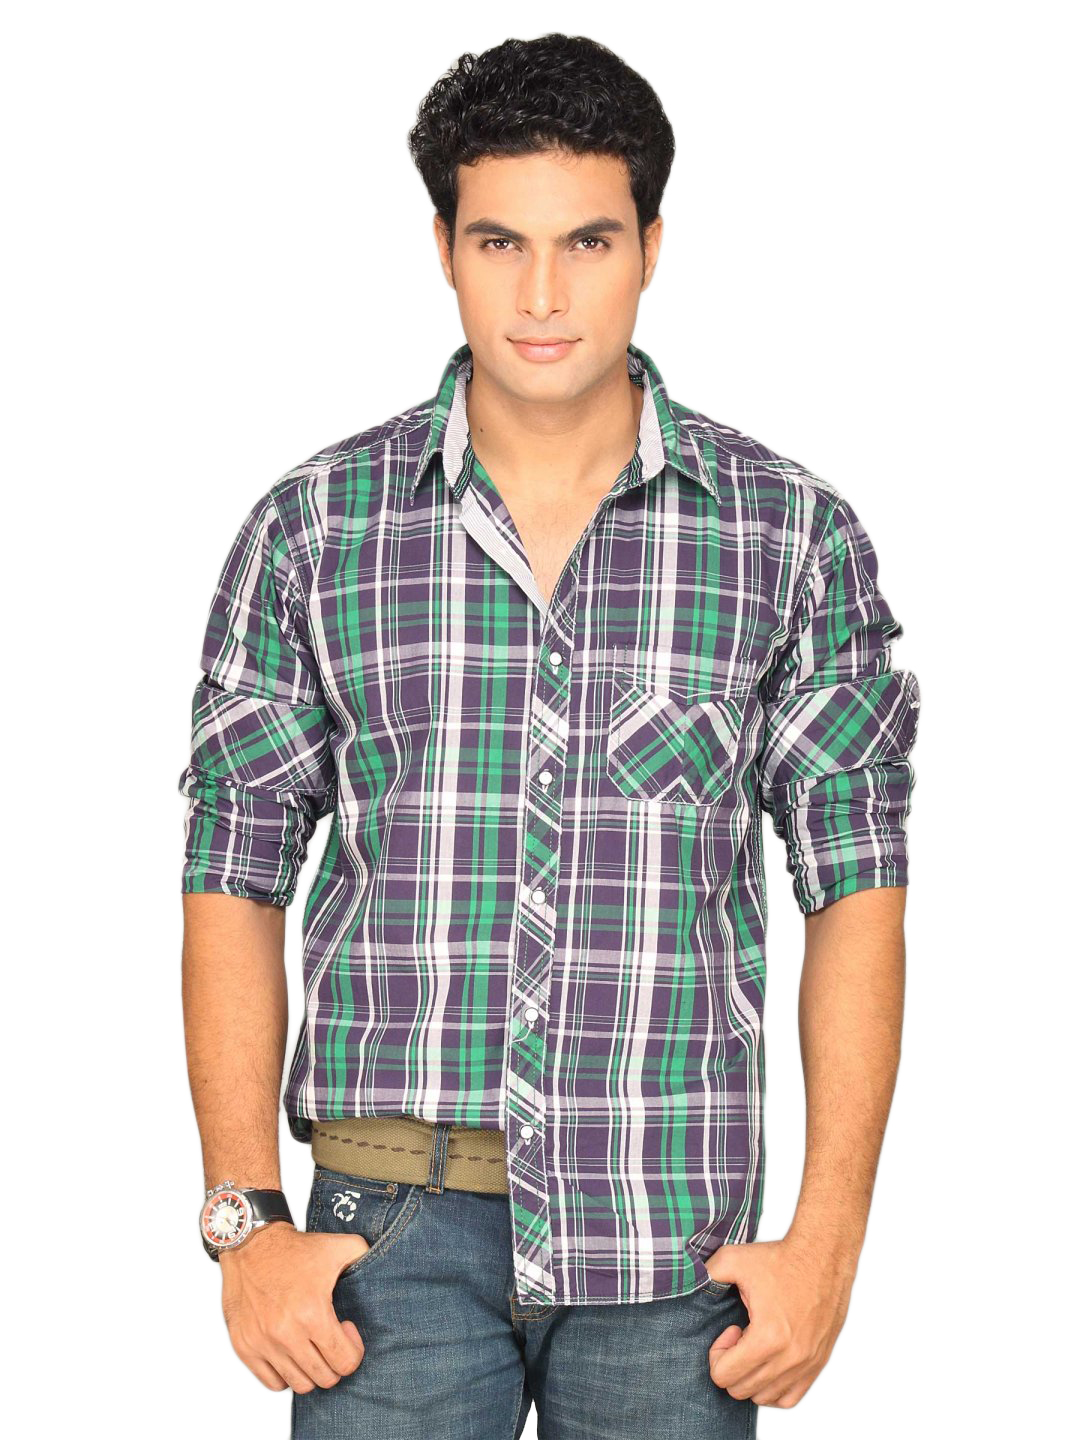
Highlander Men Purple Green Checked Shirt
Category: Apparel / Topwear / Shirts
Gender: Men
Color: Purple
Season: Summer 2010
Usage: Casual